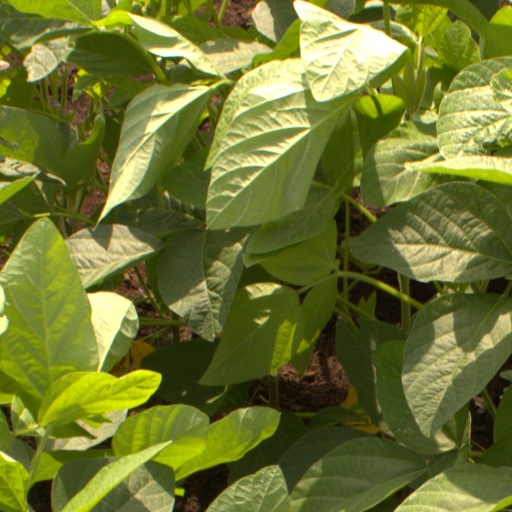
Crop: soybean